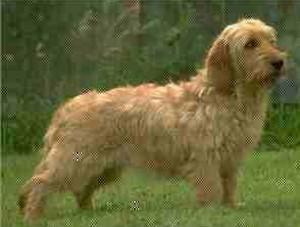
otterhound